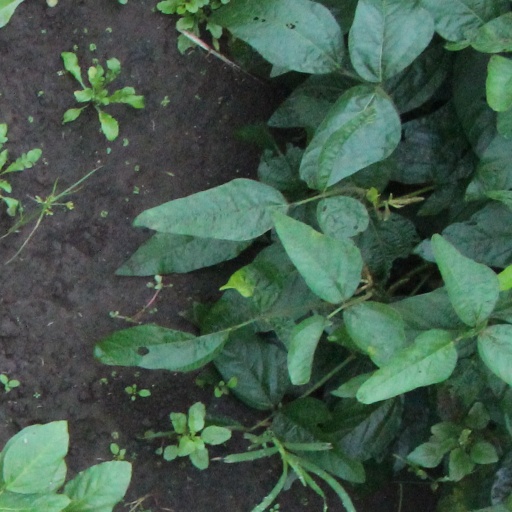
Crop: soybean